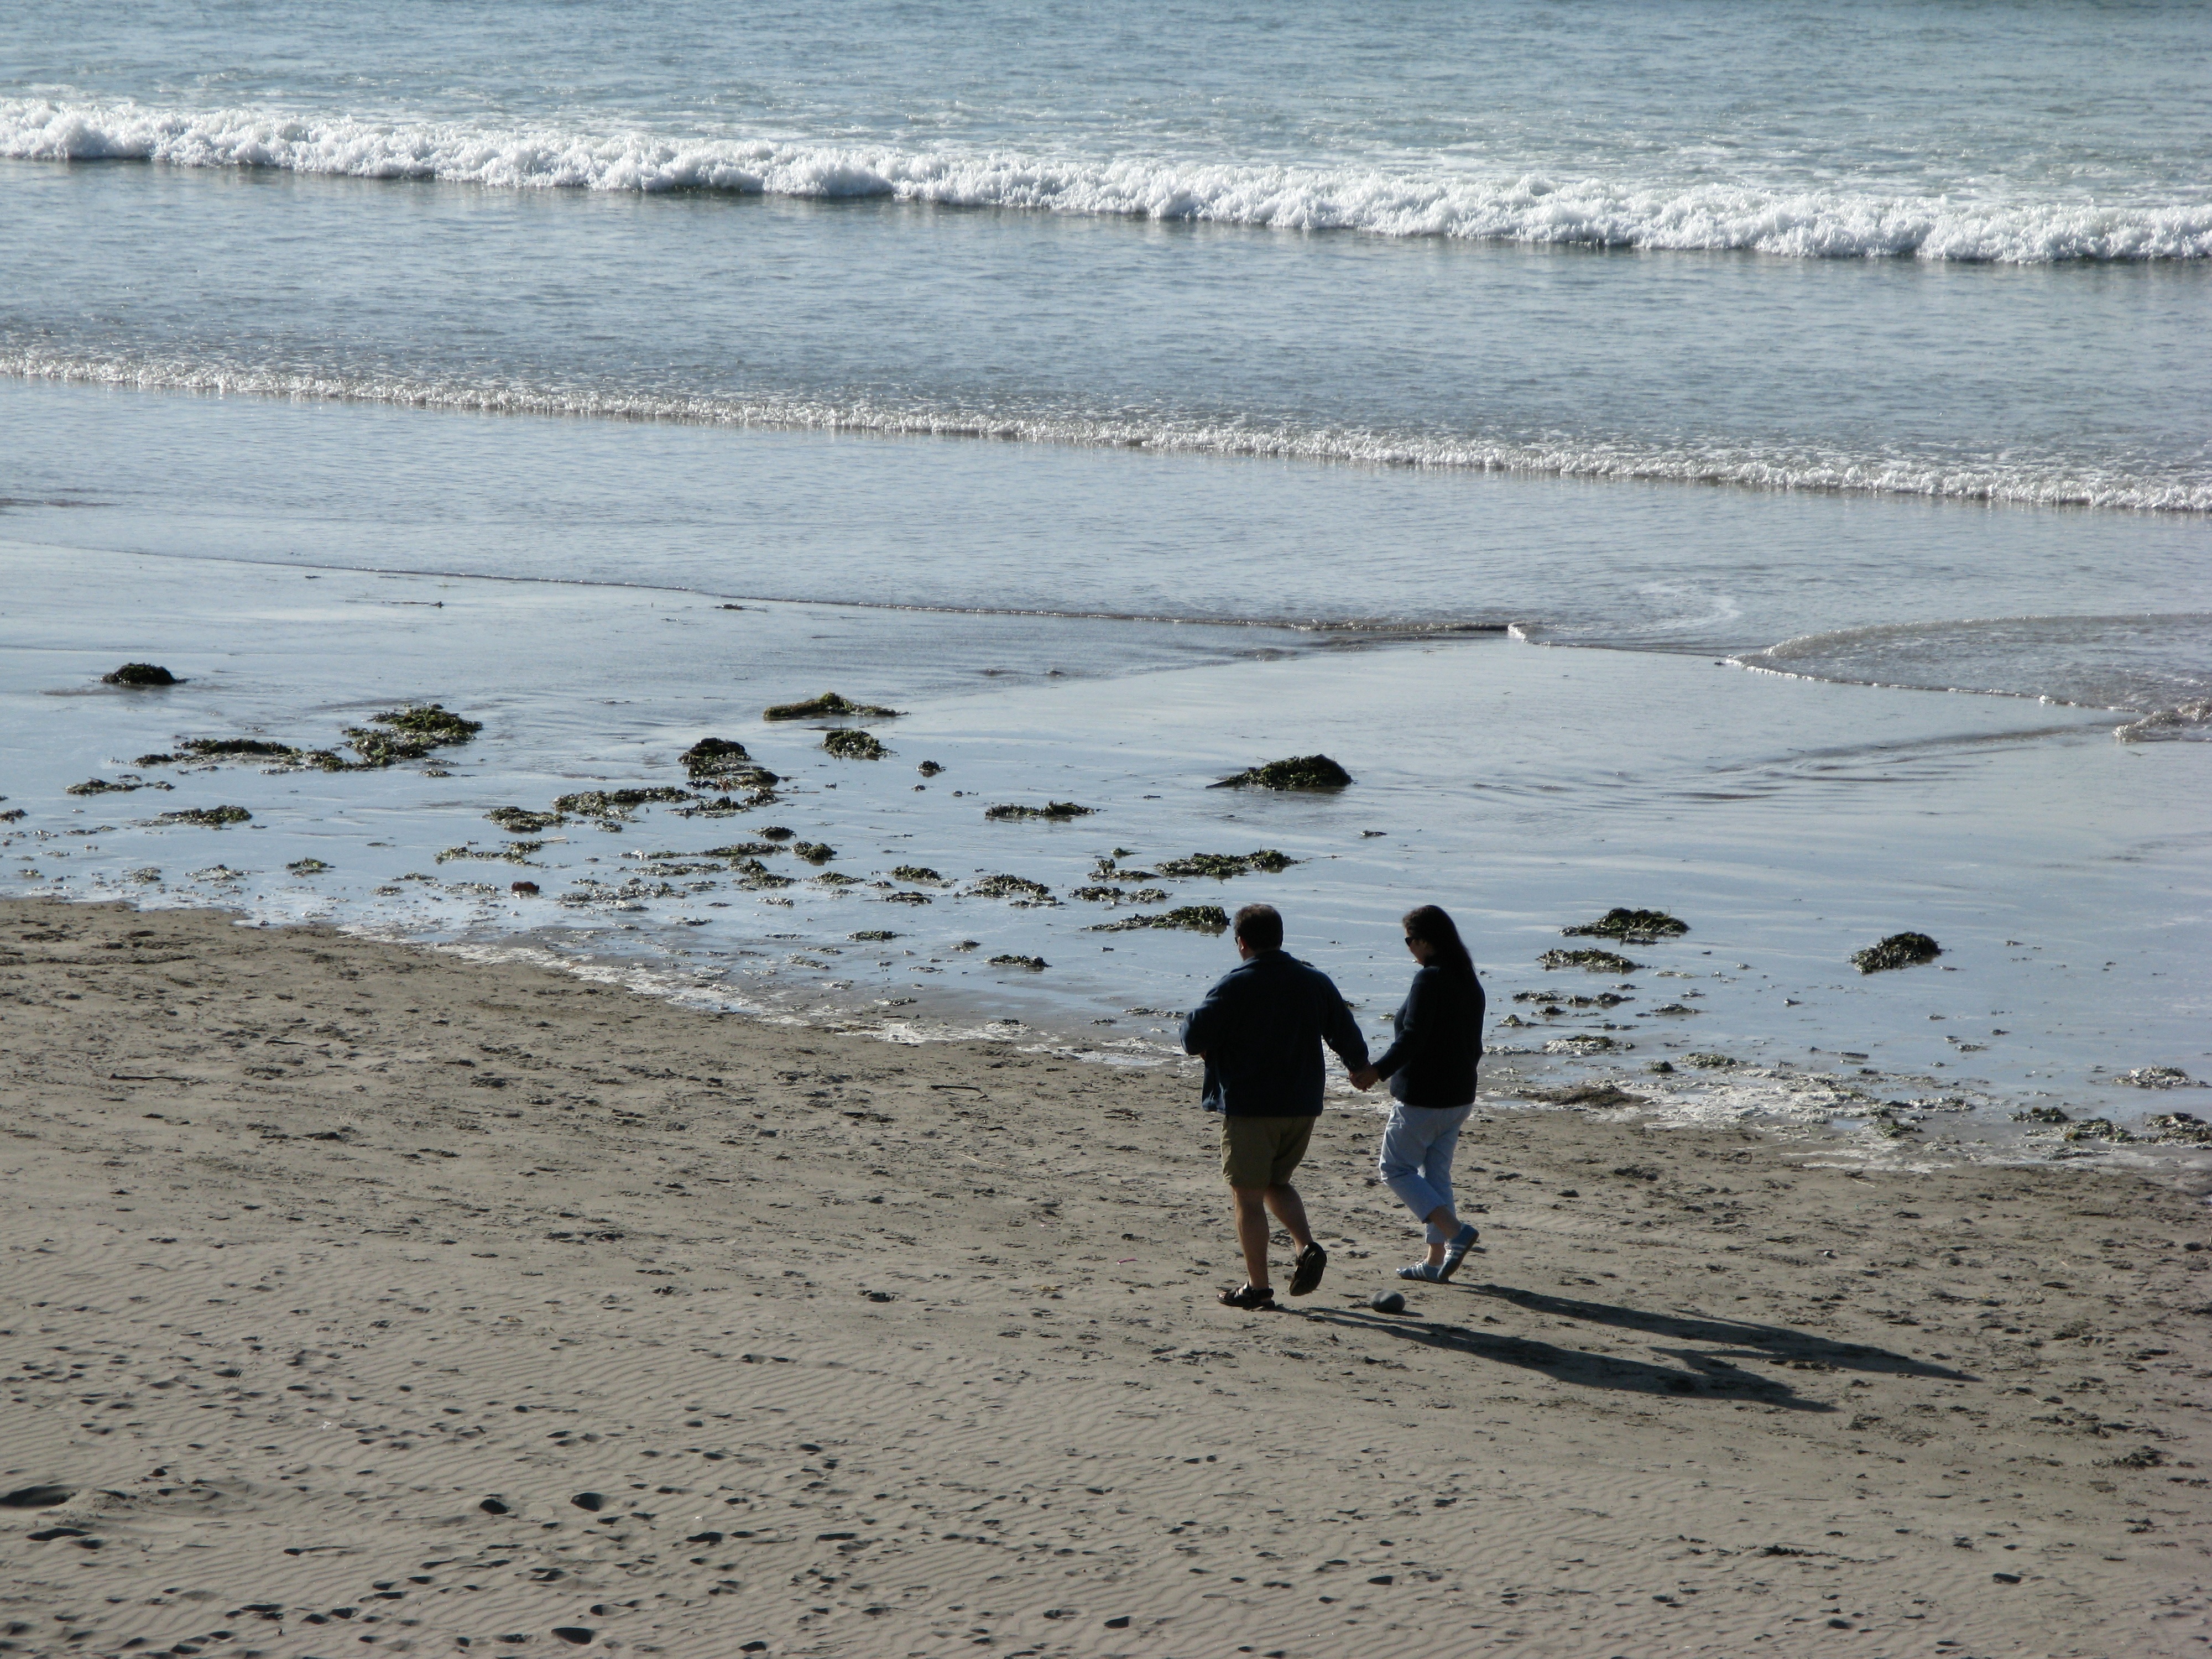
beach, sea, coast, water, sand, ocean, walking, shore, wave, summer, travel, coastline, seaside, relax, holiday, couple, holding, body of water, hands, strolling, mudflat, wind wave